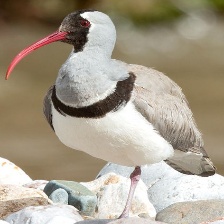
Species: IBISBILL
Scientific name: IBIDORHYNCHA STRUTHERSII